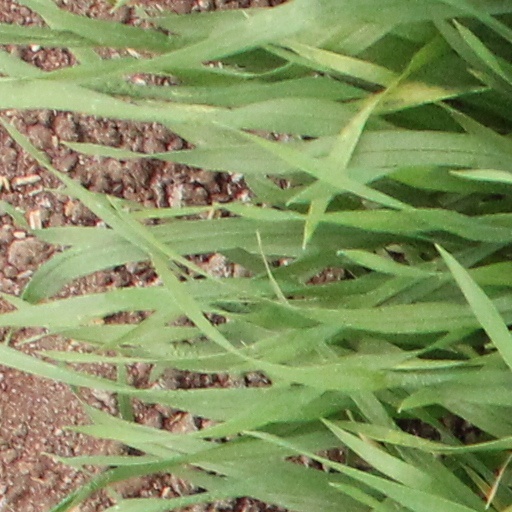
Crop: wheat